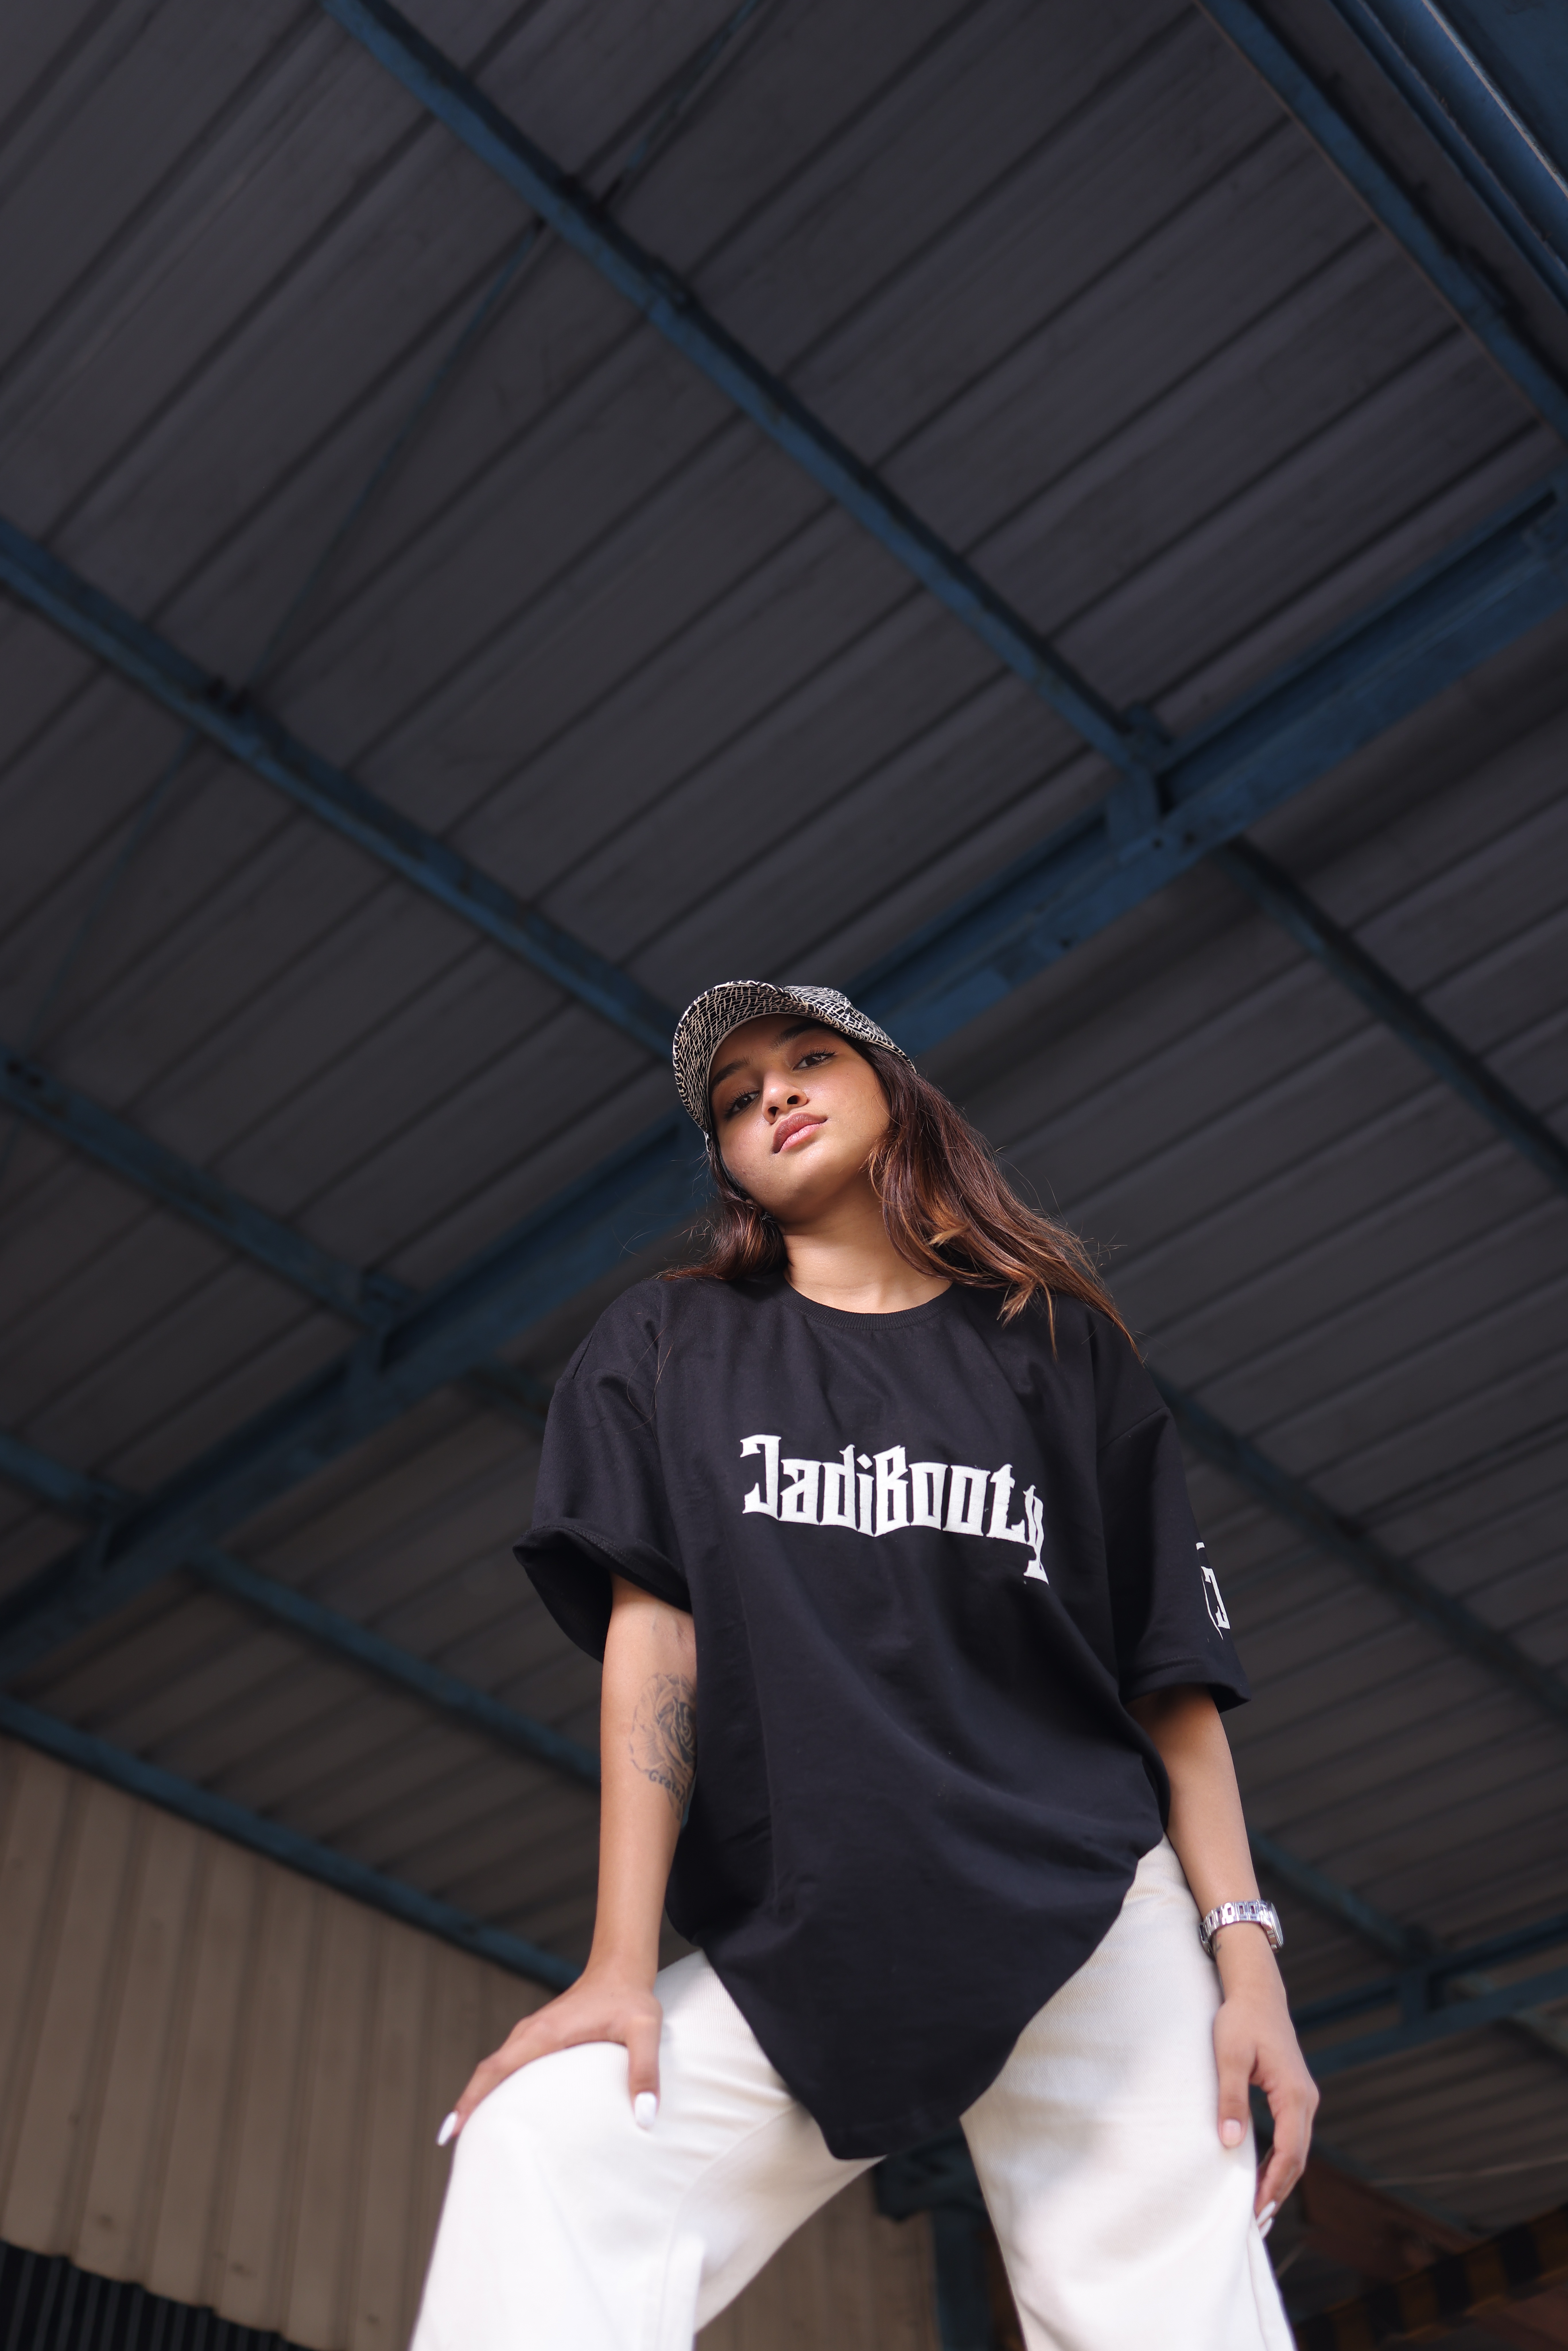
woman, flash photography, sleeve, thigh, cap, fashion design, baseball cap, t shirt, sportswear, knee, jersey, human leg, fun, jewellery, waist, eyewear, uniform, belt, leisure, entertainment, photo shoot, sitting, competition